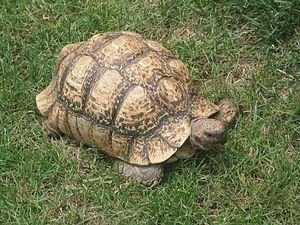
La Tortue léopard, unique représentant du genre Stigmochelys, est une espèce de tortues terrestres de la famille des Testudinidae.